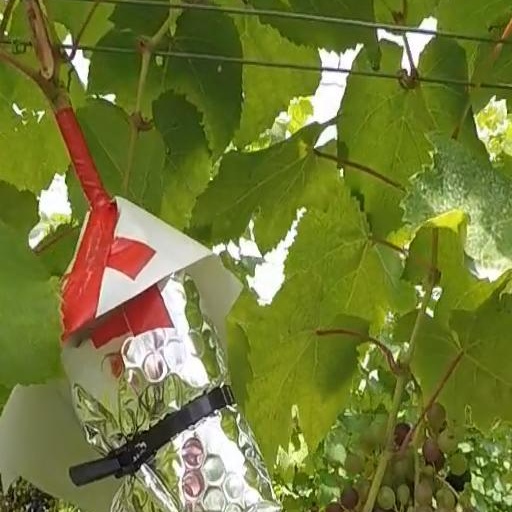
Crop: grape